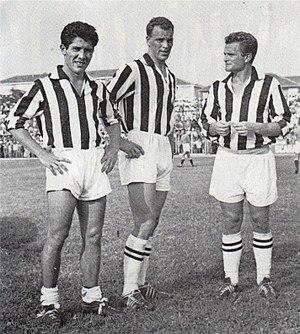
William John Charles dit John Charles, né le 27 décembre 1931 à Cwmbwrla dans la banlieue de Swansea au Pays de Galles et mort le 21 février 2004 à Wakefield en Angleterre, est un footballeur international gallois ayant évolué au poste d'arrière central, puis d'attaquant, avant d'ensuite devenir entraîneur.
Enrique Omar Sívori dit Omar Sívori, né le 2 octobre 1935 à San Nicolas de los Aroyos près de Buenos Aires en Argentine et mort le 17 février 2005 dans la même ville, est un footballeur international argentin naturalisé italien qui jouait au poste d'avant-centre, avant d'ensuite devenir entraîneur.